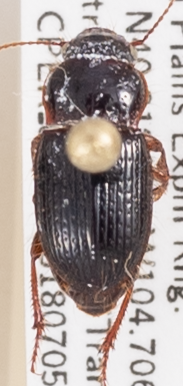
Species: Piosoma setosum
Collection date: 2018-07-05
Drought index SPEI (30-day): -0.198
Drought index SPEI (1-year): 0.06
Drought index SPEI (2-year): -0.46